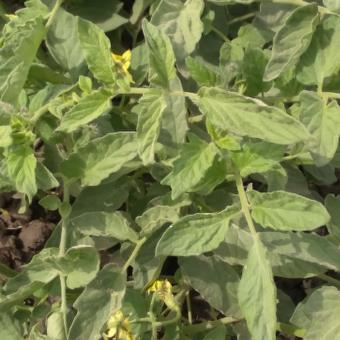
Crop: Tomato
Condition: healthy-leaf